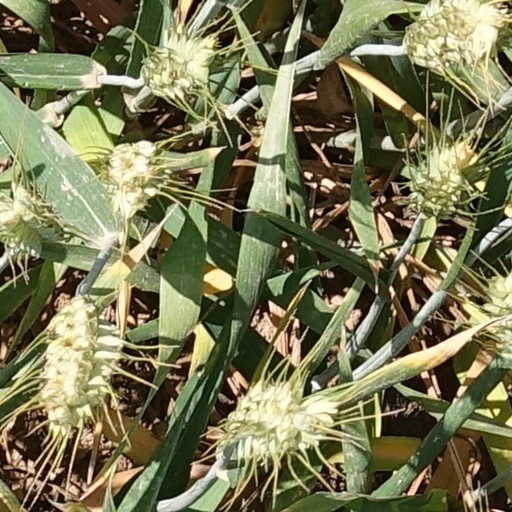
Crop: wheat